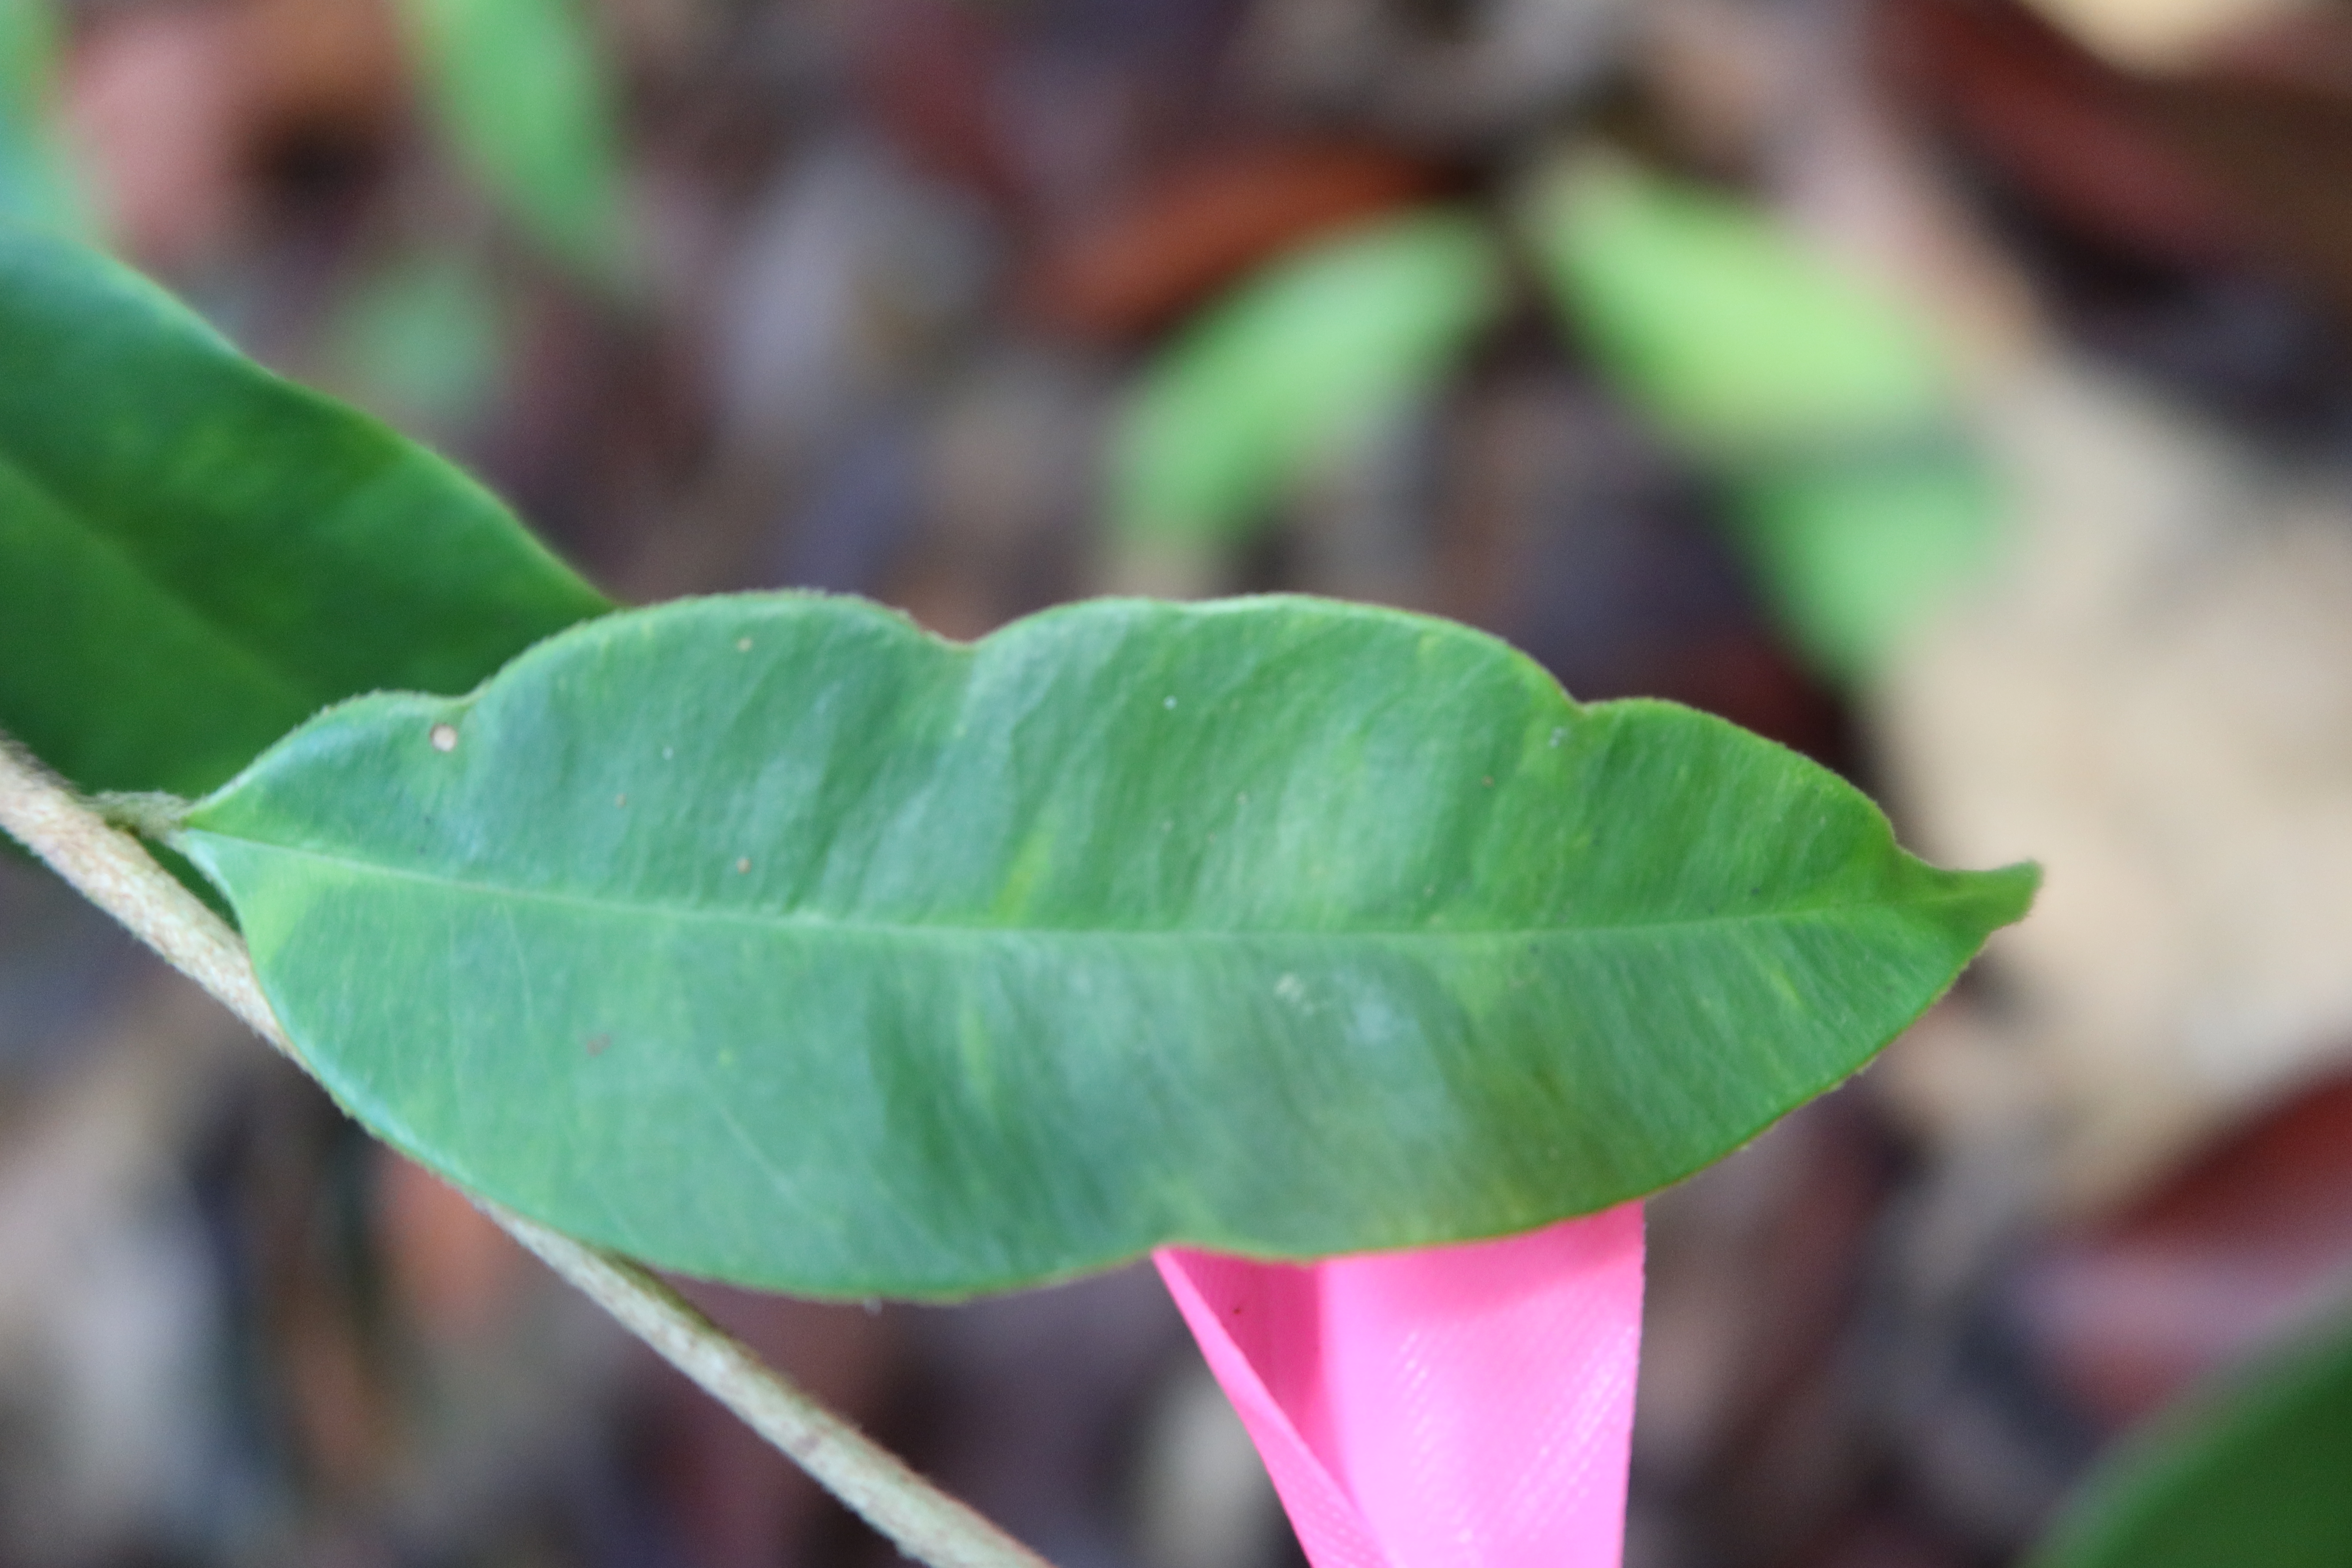
Label: Brown spots